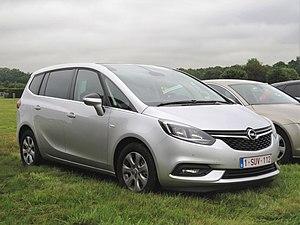
L'Opel Zafira est un véhicule de type monospace du constructeur automobile allemand Opel, dont la première génération est sortie en janvier 1999, la deuxième en 2005 et la troisième, nommée Zafira Tourer en 2011. Une déclinaison plus imposante du Zafira, appelée Zafira Life, sort en septembre 2019. C'est le cousin des Citroën SpaceTourer, Peugeot Traveller et Toyota ProAce Verso.